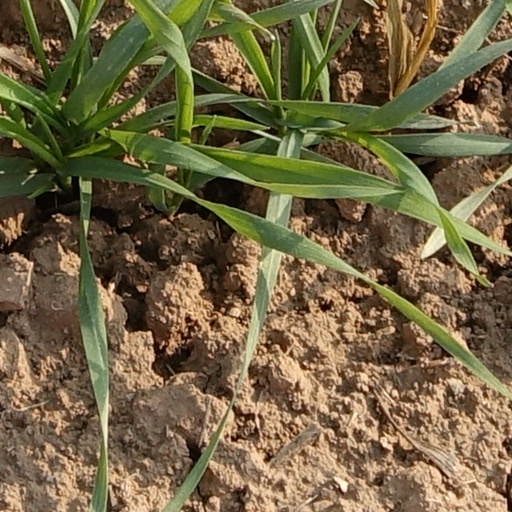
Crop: wheat